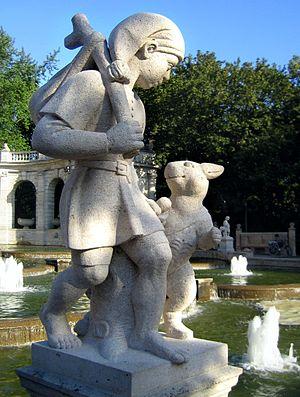
Le Maître chat ou le Chat botté est un conte franco-italien en prose racontant l'histoire d'un chat qui utilise la ruse et la tricherie pour offrir le pouvoir, la fortune et la main d'une princesse à son maître mal-né et sans-le-sou. L'auteur italien Giovanni Francesco Straparola semble avoir transcrit la plus ancienne version connue de cette histoire dans son livre Les Nuits facétieuses. La version classique de ce conte est écrite à la fin du XVIIᵉ siècle par Charles Perrault. Elle provient d'un manuscrit illustré, intitulé « Les Contes de ma mère l'Oye », et daté de 1695, soit deux ans avant la publication du recueil de huit contes de Perrault « Histoires ou contes du temps passé Avec des moralités » par Barbin en 1697. Le Chat botté connaît instantanément le succès et reste populaire de nos jours, malgré une morale ambiguë.